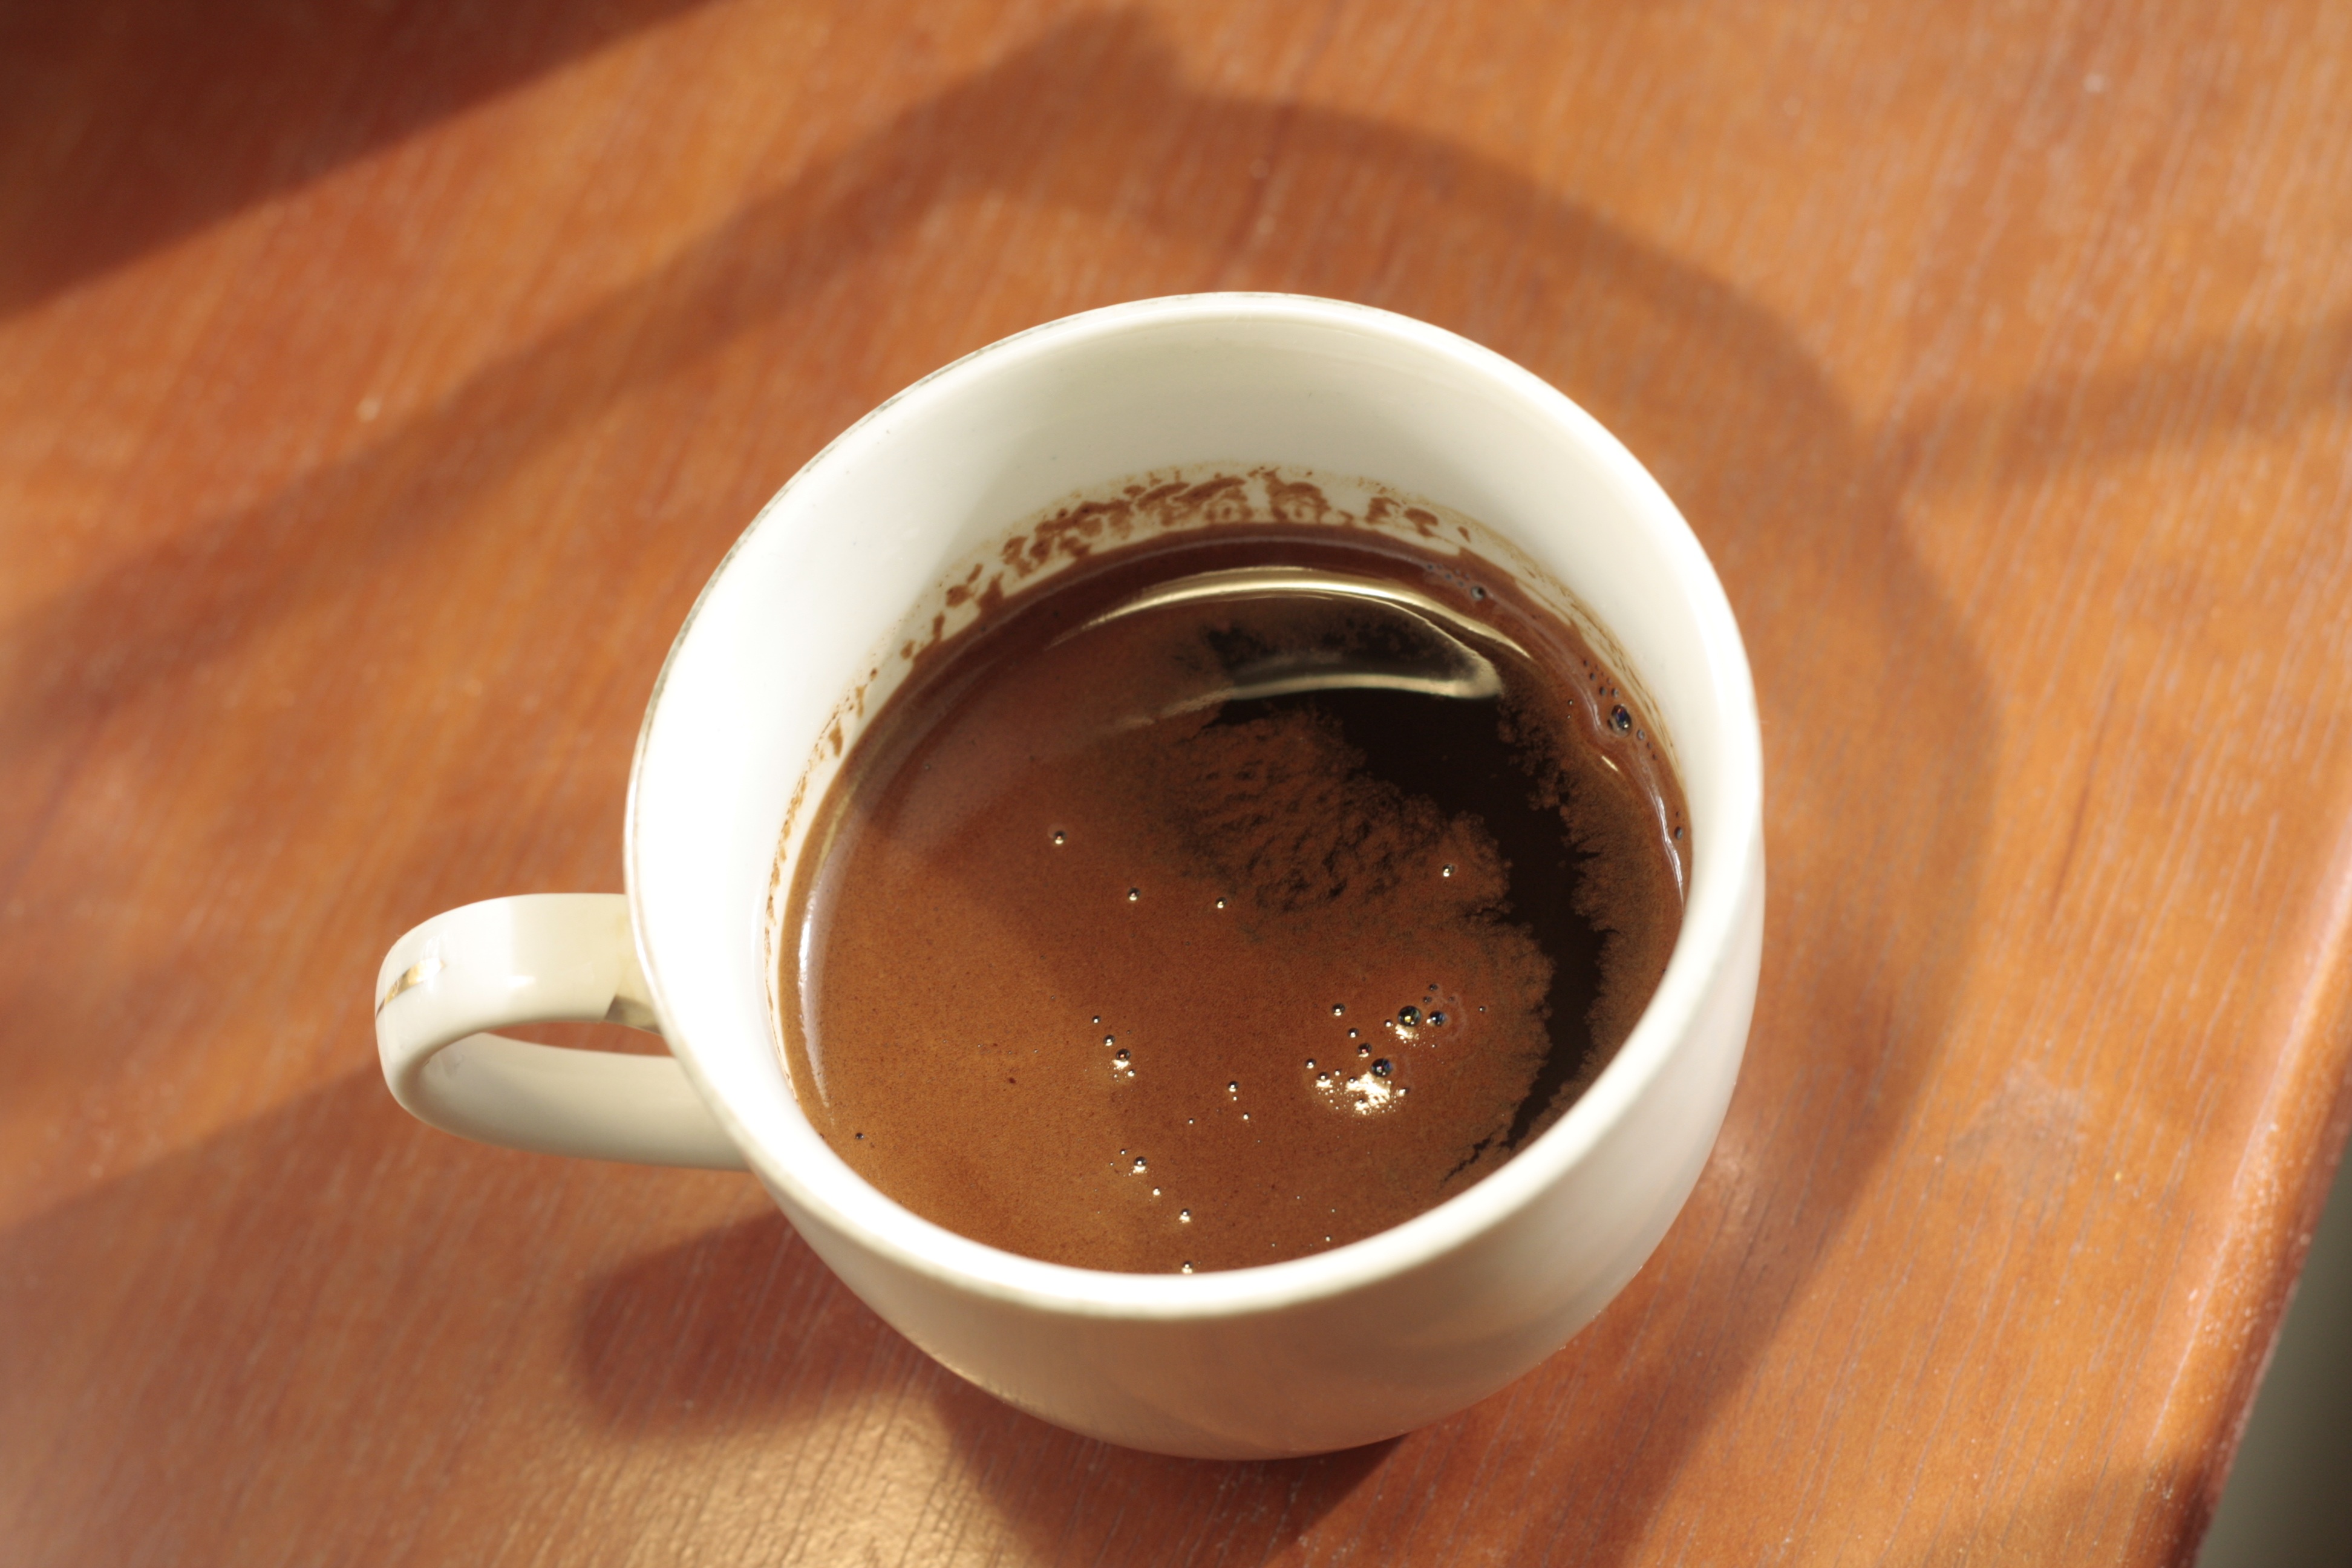
desk, coffee, wood, dark, cup, food, drink, black, espresso, coffee cup, caffeine, flavor, caf au lait, caff macchiato, coffee milk, ristretto, caff americano